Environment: real
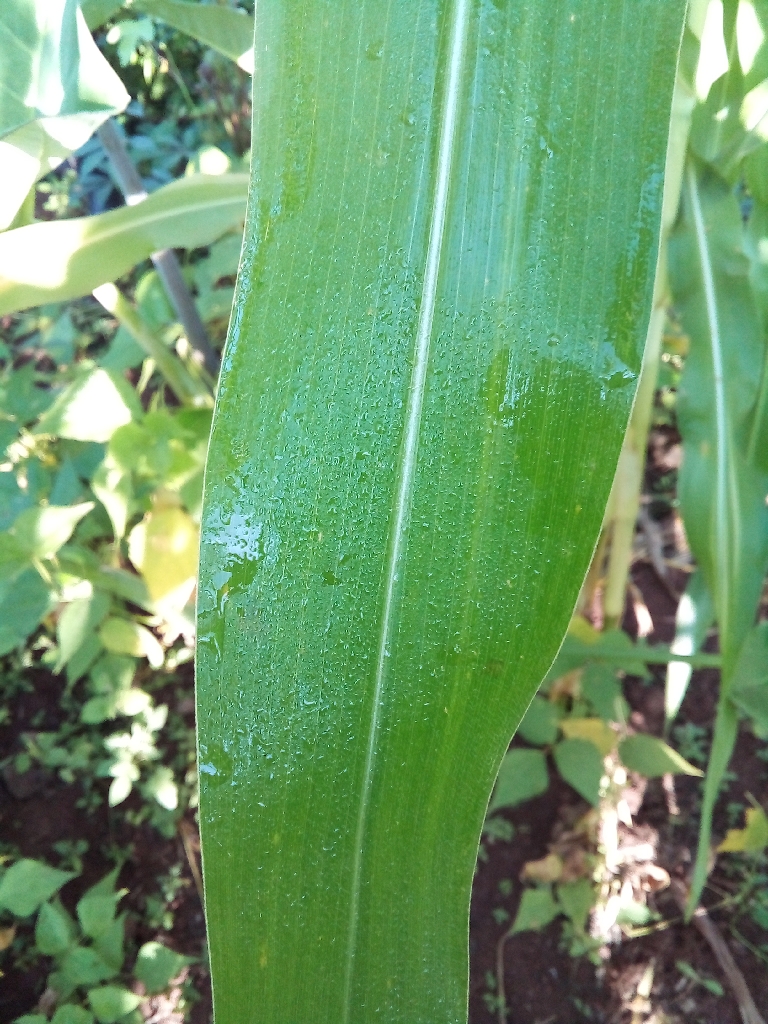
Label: healthy